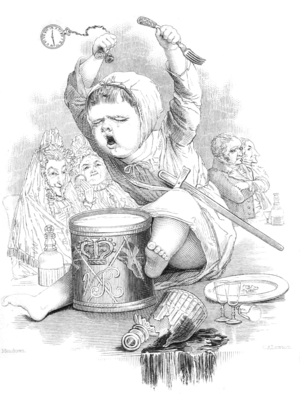
Un enfant gâté est un terme péjoratif qui désigne communément un enfant qui présente des problèmes de comportement à cause de la trop grande indulgence de ses parents. Un enfant gâté peut être perçu comme égocentrique ou narcissique.